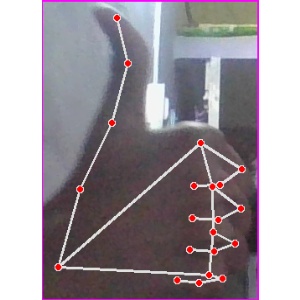
अक्षर: थ